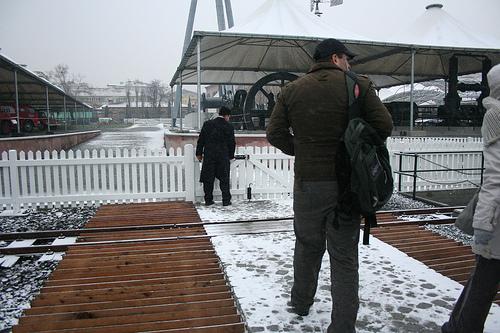
Weather: snow or frosty